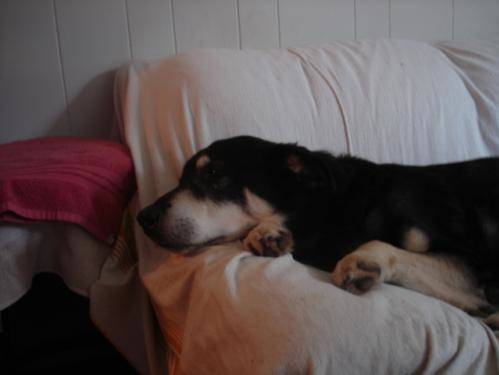
Label: dog